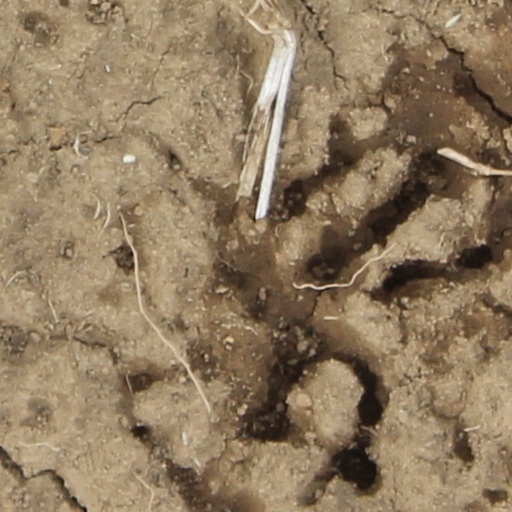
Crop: wheat